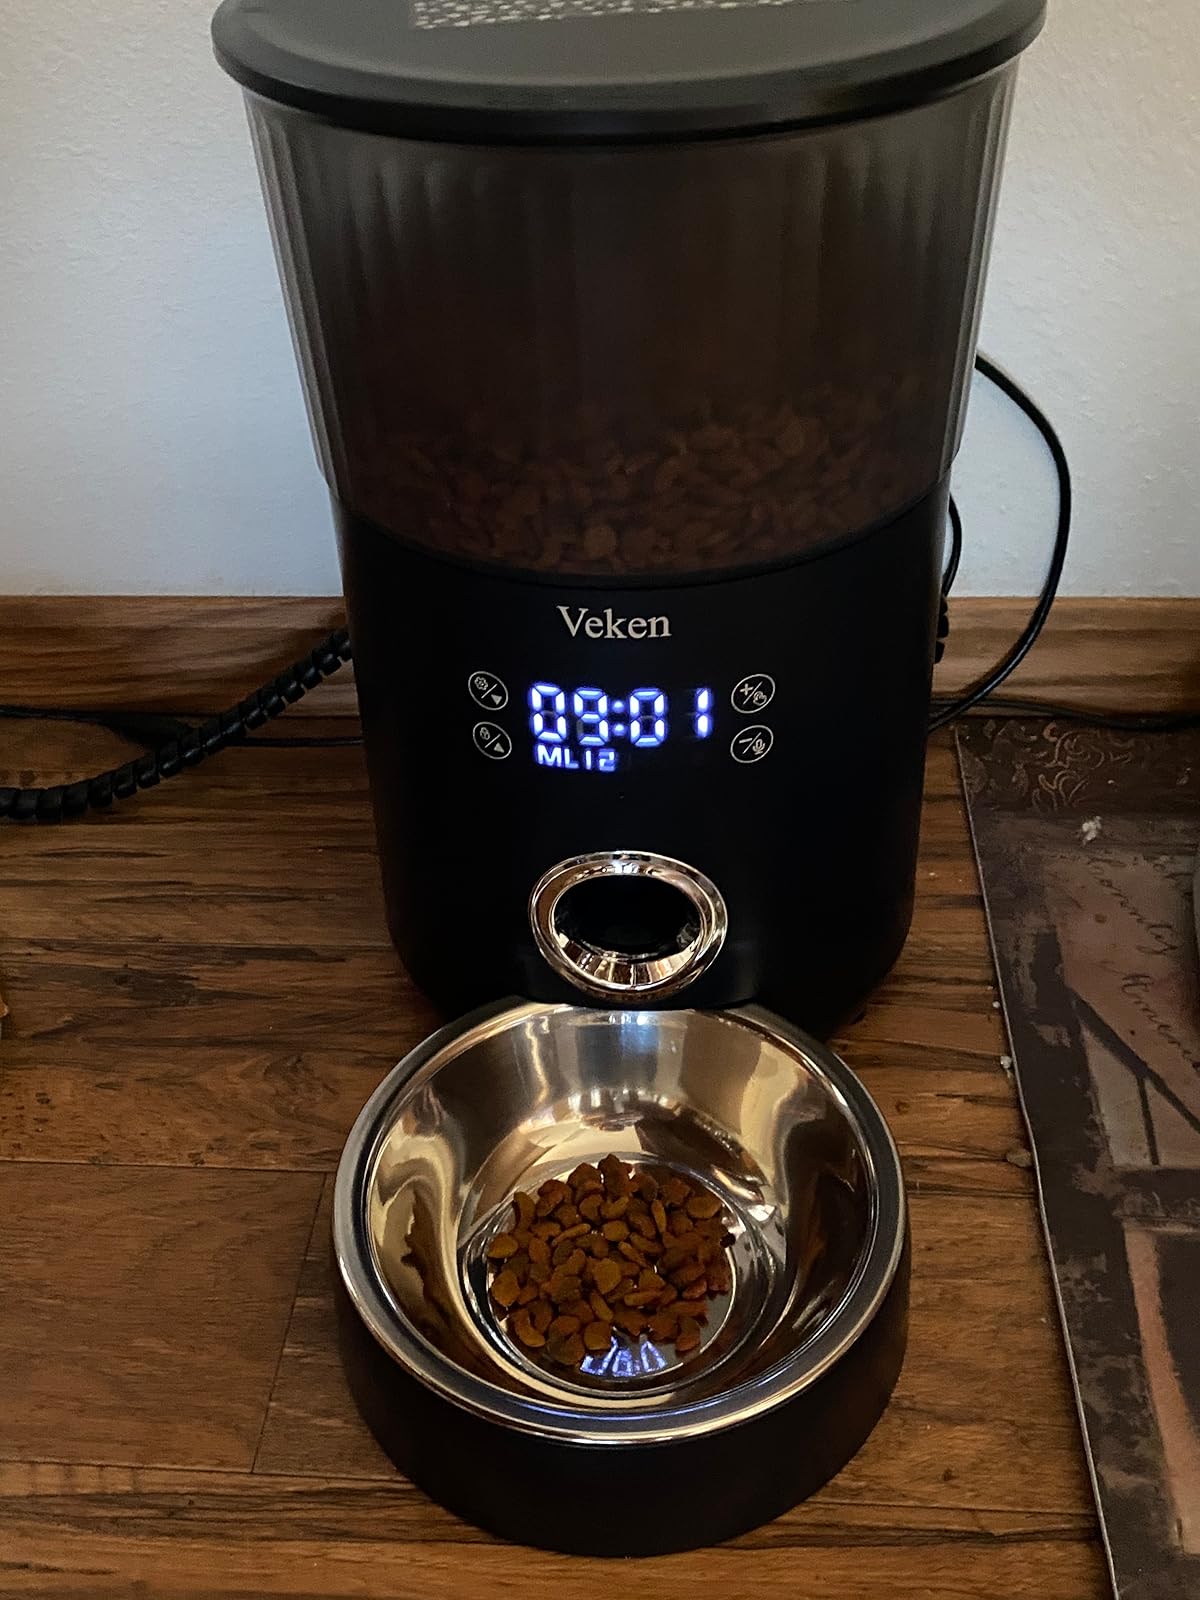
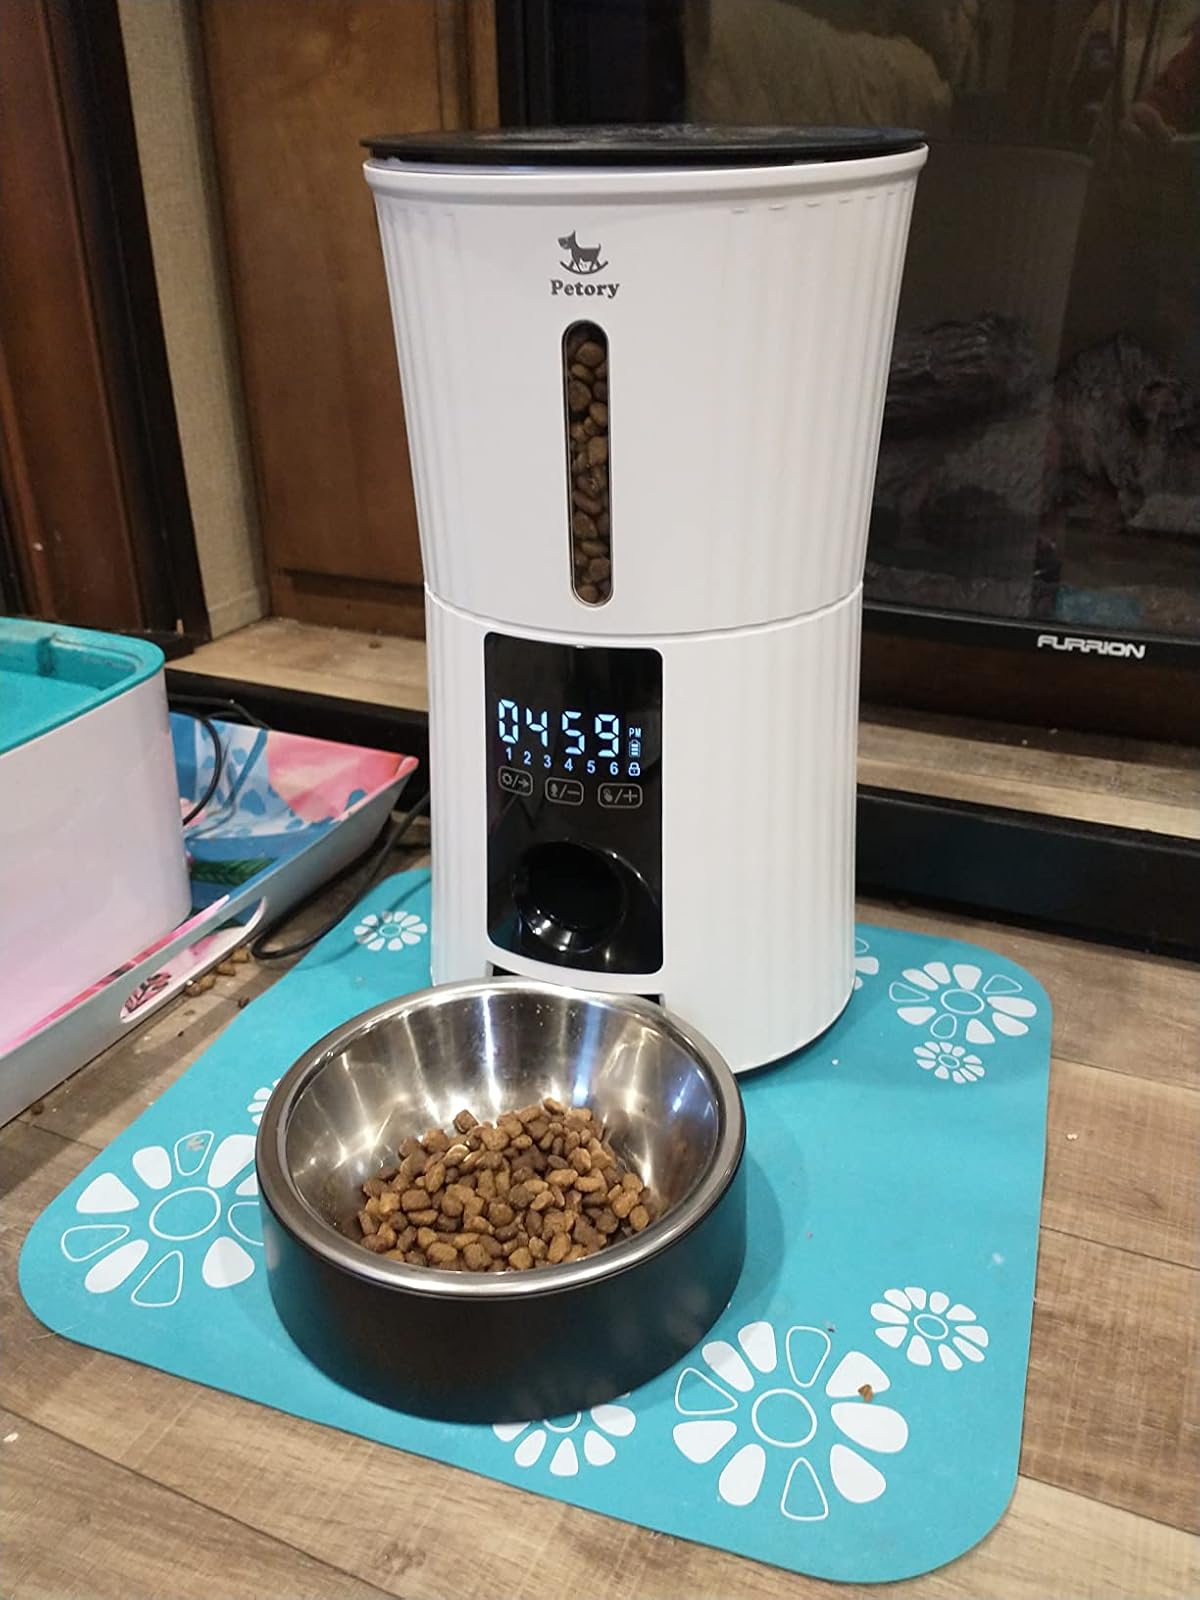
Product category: items_feeder
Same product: no